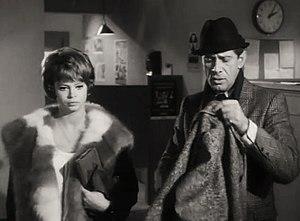
Juliet Prowse est une actrice et danseuse sud-africaine, née le 25 septembre 1936 à Bombay, morte le 14 septembre 1996 à Los Angeles.